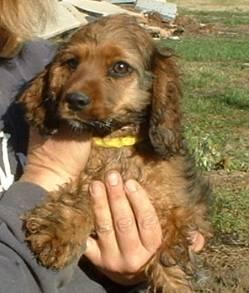
dog